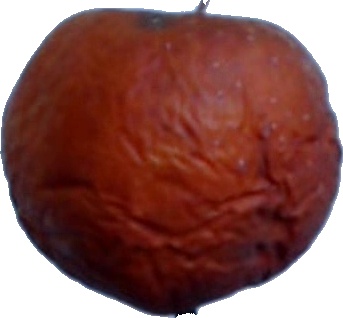
Label: apple_rotten_1